Otto Antoine

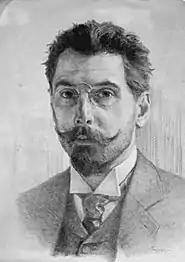
Self-portrait (1906)

Otto Antoine (22 October 1865, Koblenz - 14 July 1951, Unteruhldingen) was a German cityscape painter and commercial artist, in the Impressionistic style.